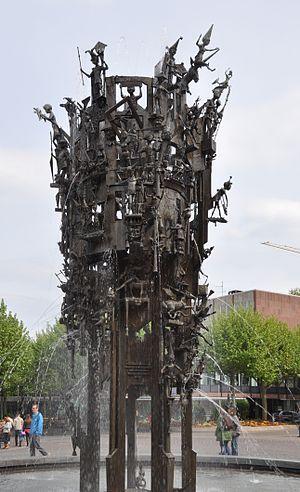
Cette liste des principaux carnavals recense les principaux carnavals dans le monde, de par leur notoriété, leur retentissement international et/ou nombre de participants.